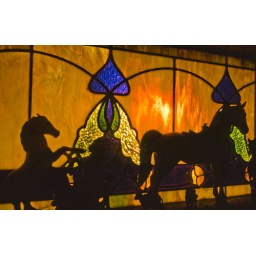
Stained glass and silouetted horse collection in old house in Mahaska, Kansas. (scanned colour slide)